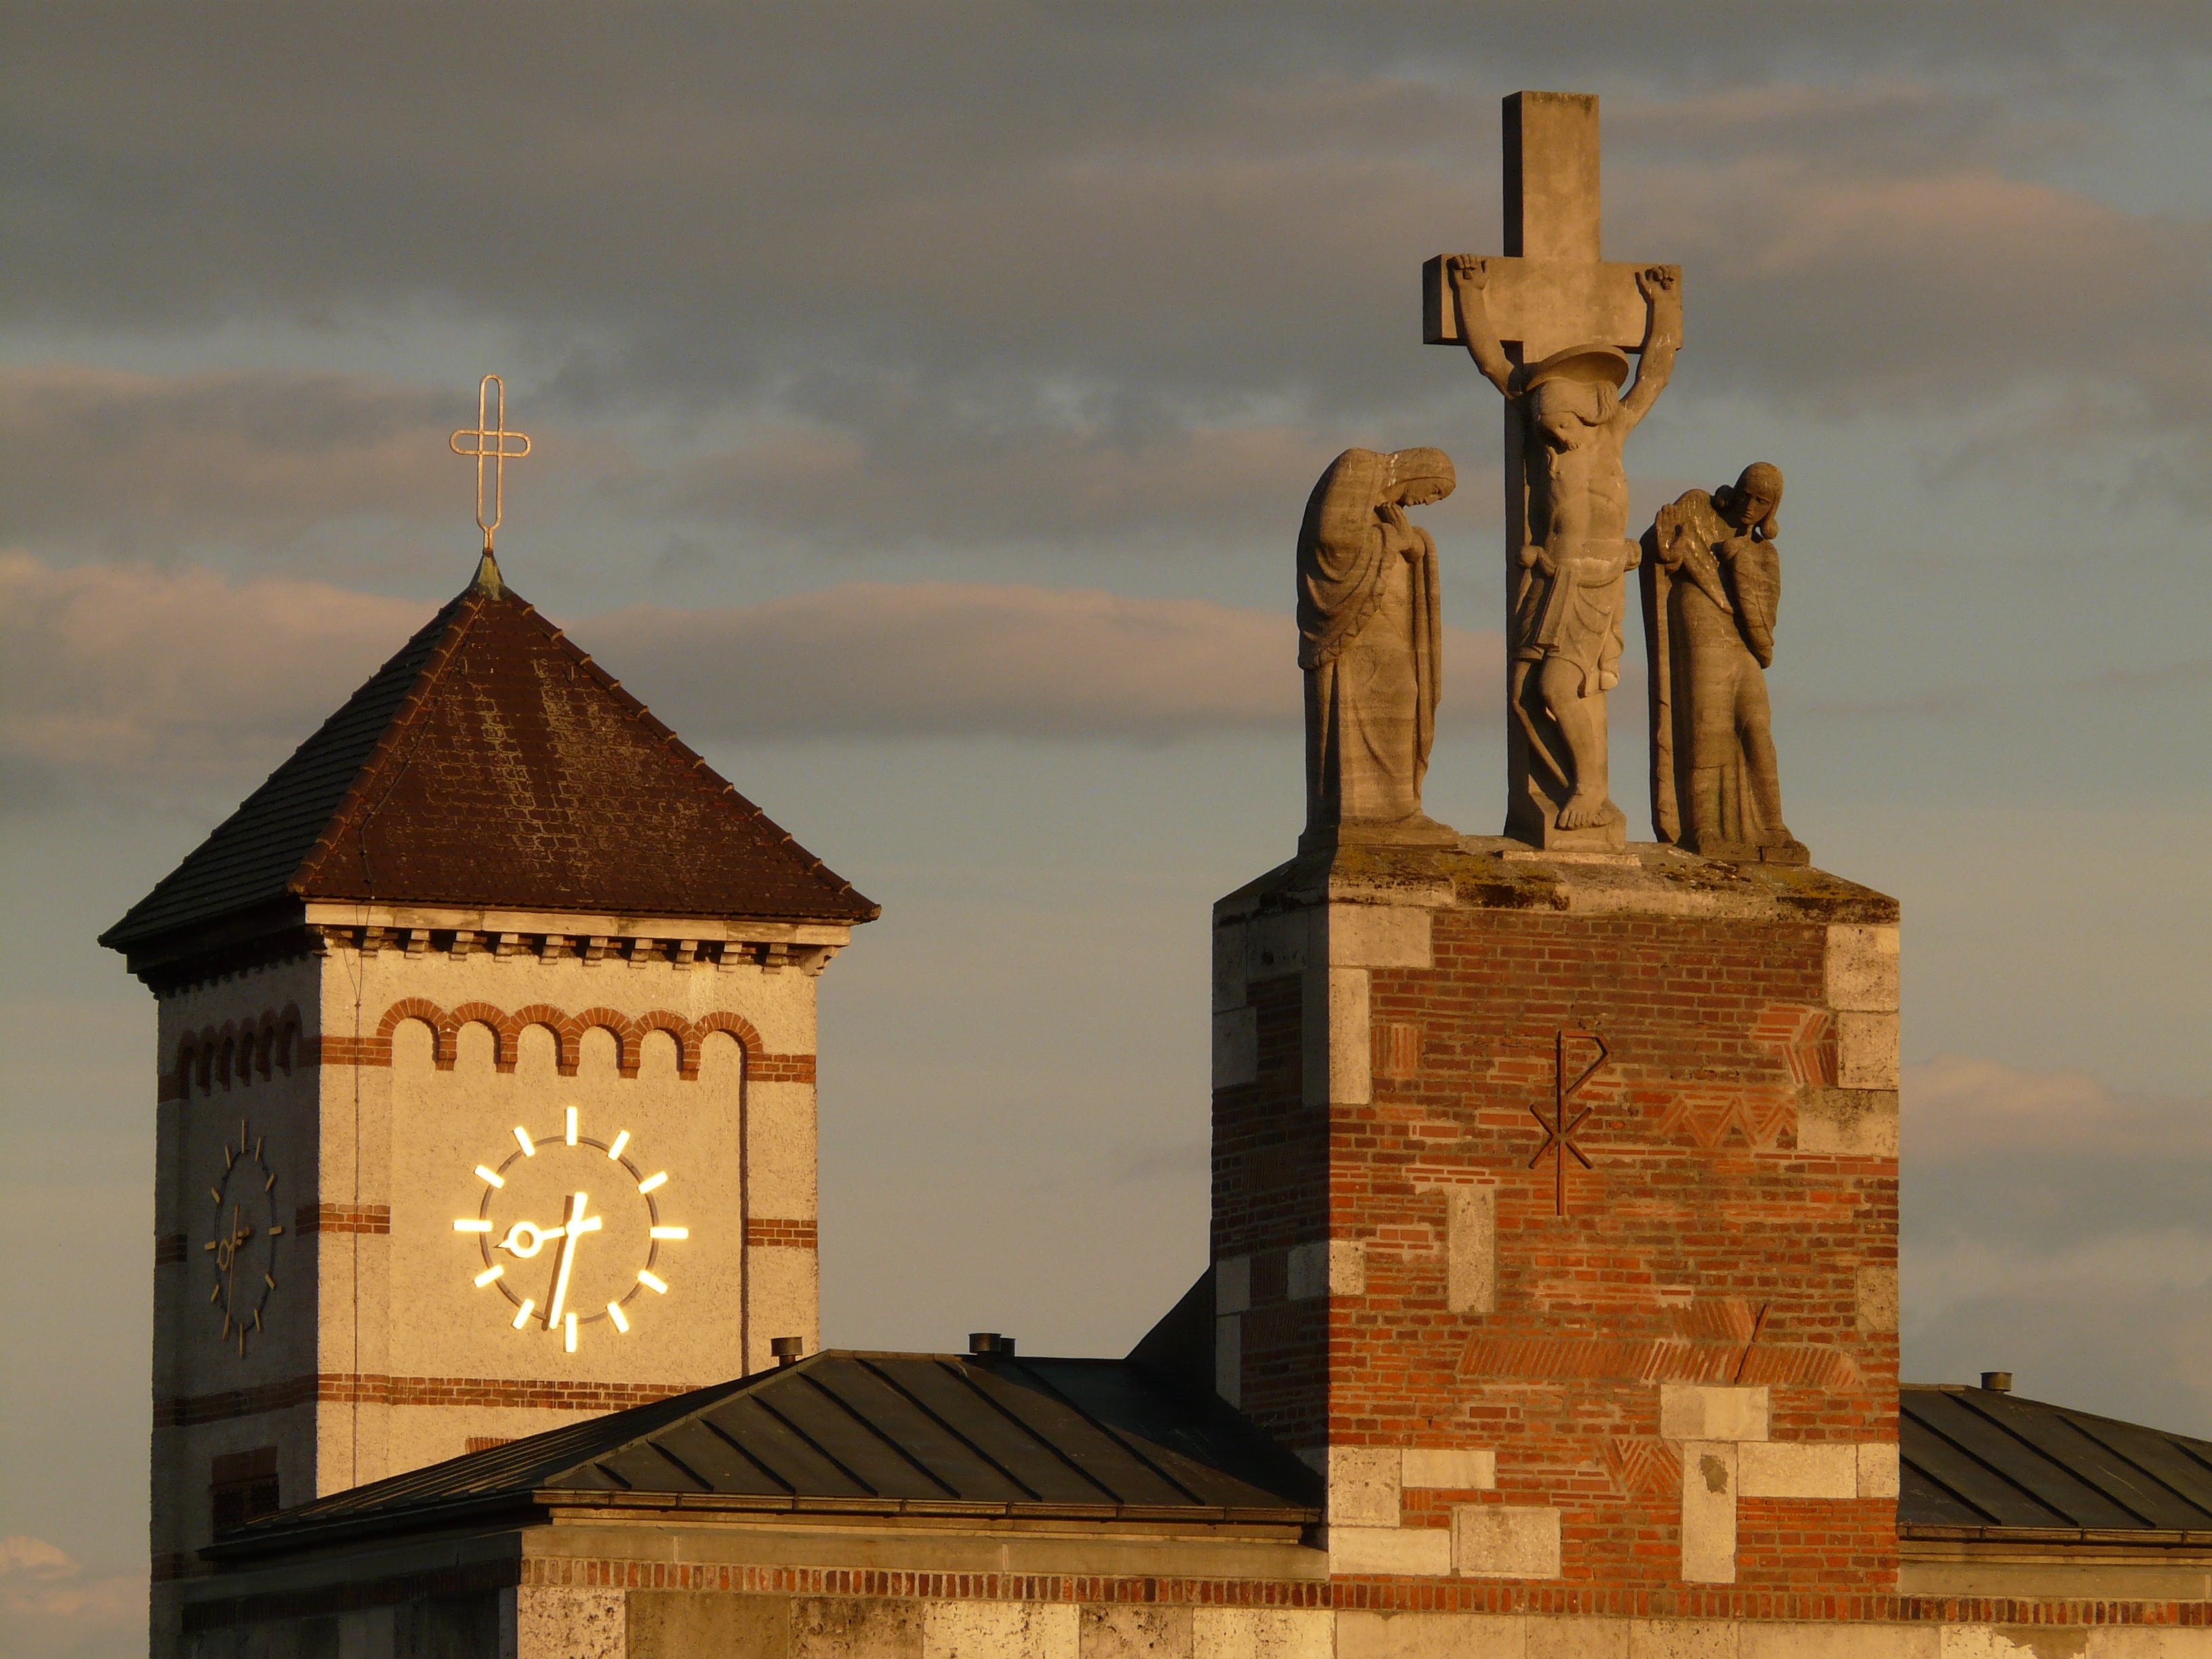
architecture, clock, time, hour, building, monument, golden, tower, show, landmark, church, chapel, cross, brick, minute, place of worship, clock tower, clock face, angel, gold, temple, maria, jesus, church clock, pointer, time indicating, time of, hour hand, minute hand, ancient history